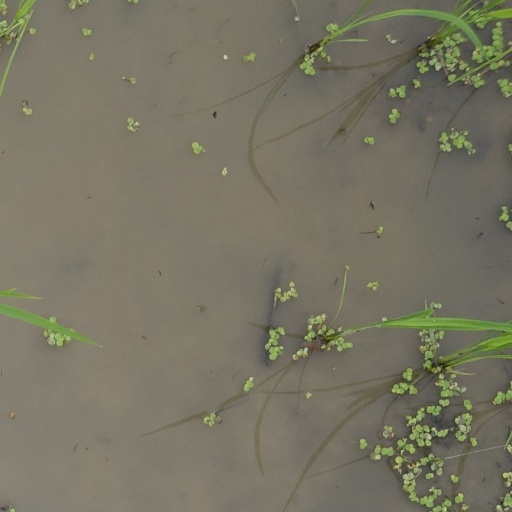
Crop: rice